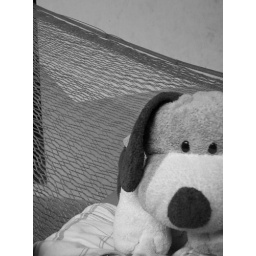
This was in El Salvador , i was bored at my Grandma's house so i took a picture of my toy puppy